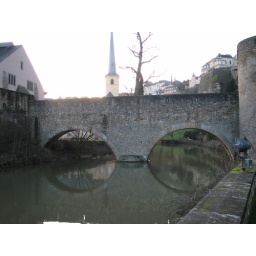
bridge over river